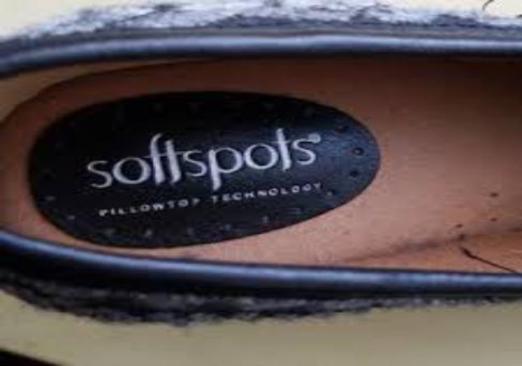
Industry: Clothes